Lakua

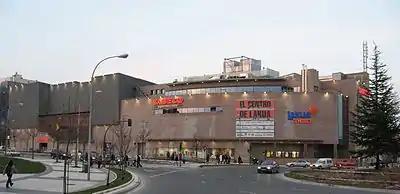
Commercial center of the district.

Lakua is a district of the city of Vitoria-Gasteiz, of the Basque Country, Spain.